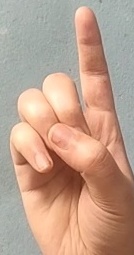
ASL sign: D